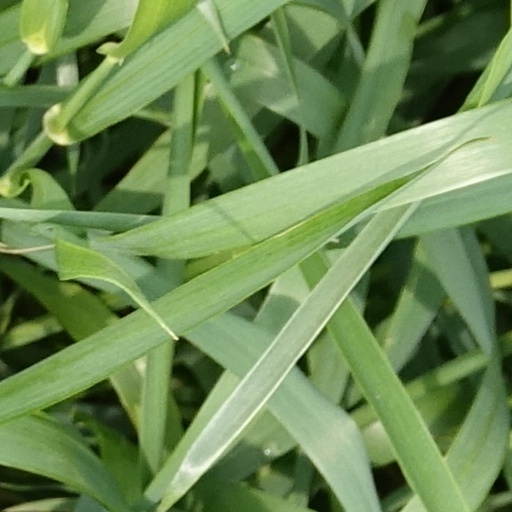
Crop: wheat